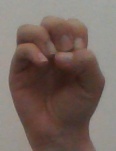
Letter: ha